Keir Starmer as Leader of the Opposition

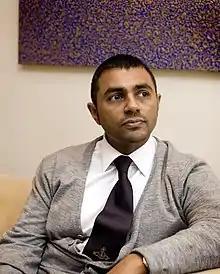
Waheed Alli, Baron Alli pictured in 2010

On 4 January 2020, Starmer announced his candidacy for the 2020 Labour Party leadership election, following the resignation of Jeremy Corbyn after Labour's defeat at the 2019 general election. By 8 January, it was reported that Starmer had gained enough nominations from Labour MPs and MEPs to get onto the ballot paper, and that the trade union Unison was backing him. Unison, with 1.3 million members, said Starmer was the best placed candidate to unite the party and regain public trust. He also gained support from former Labour Prime Minister Gordon Brown and Mayor of London Sadiq Khan.